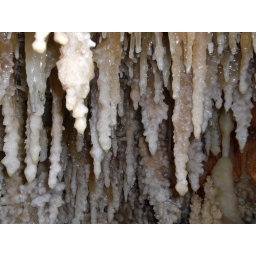
You can see the water pooling on the ends of the spires in this little forest